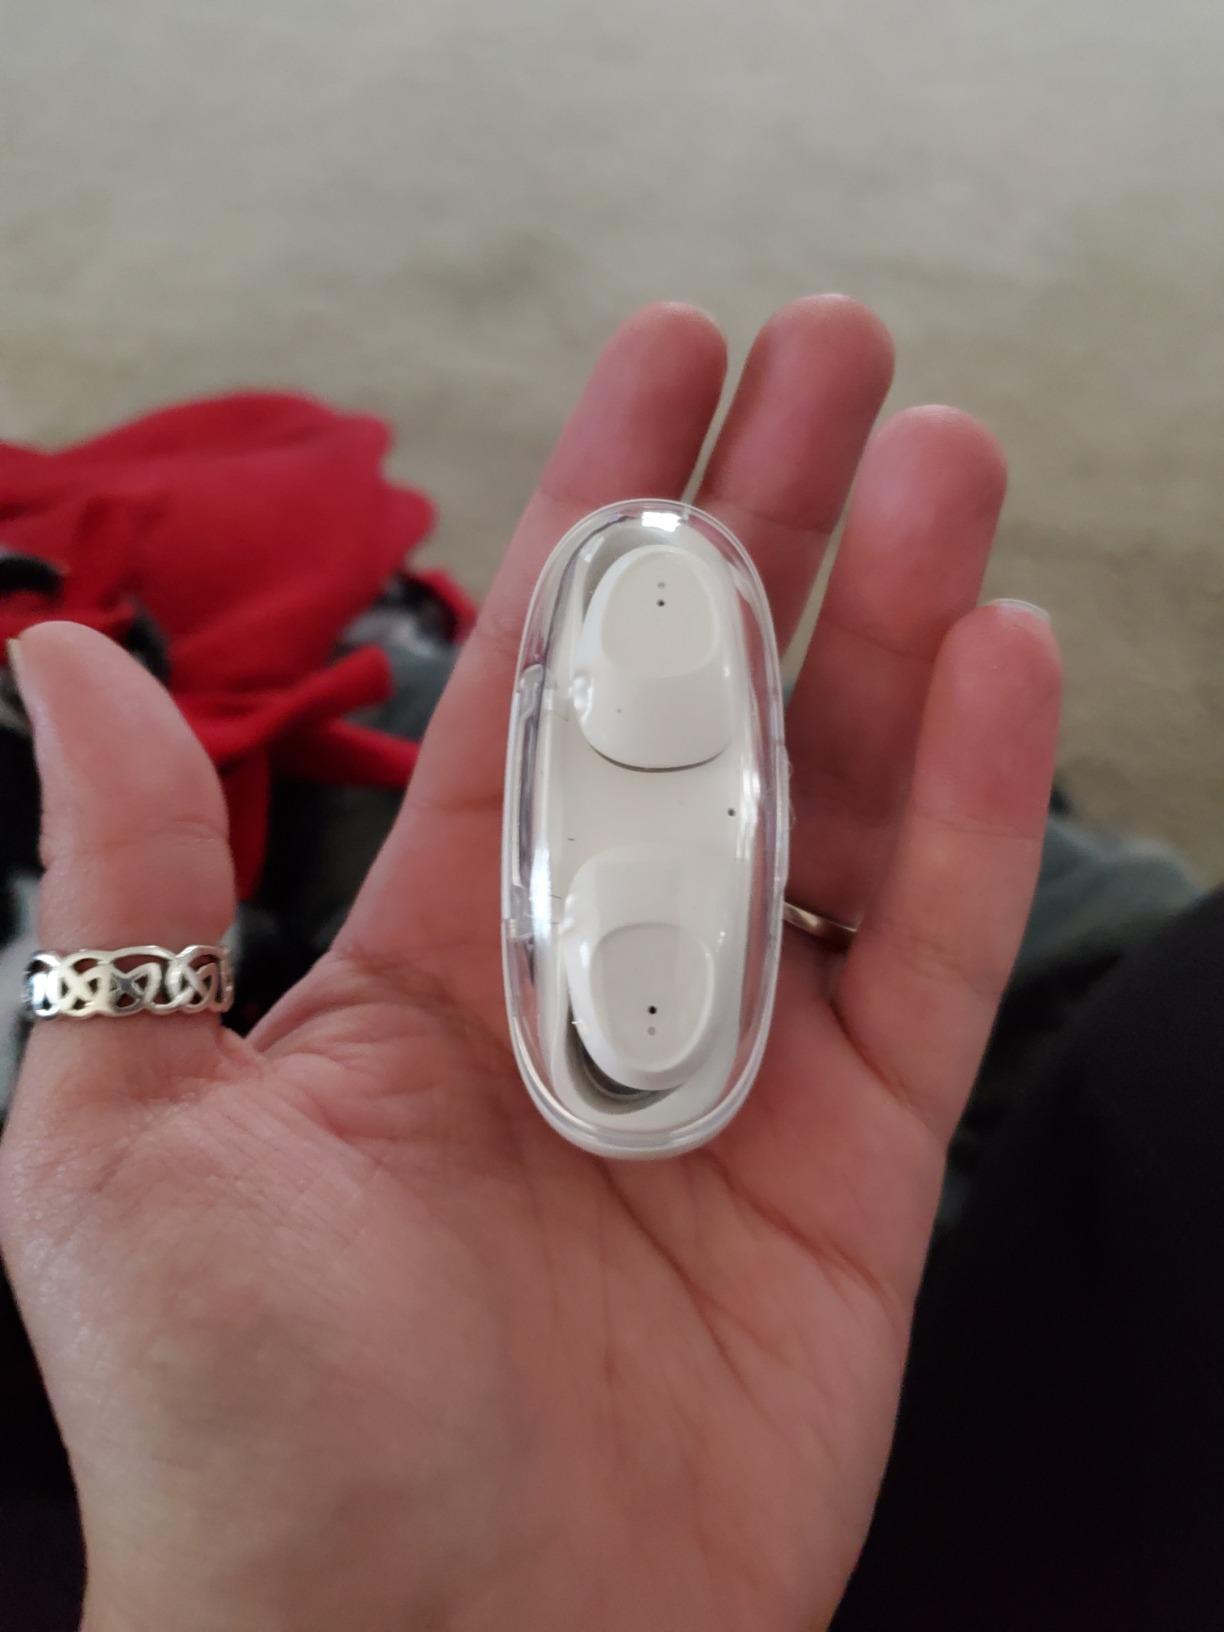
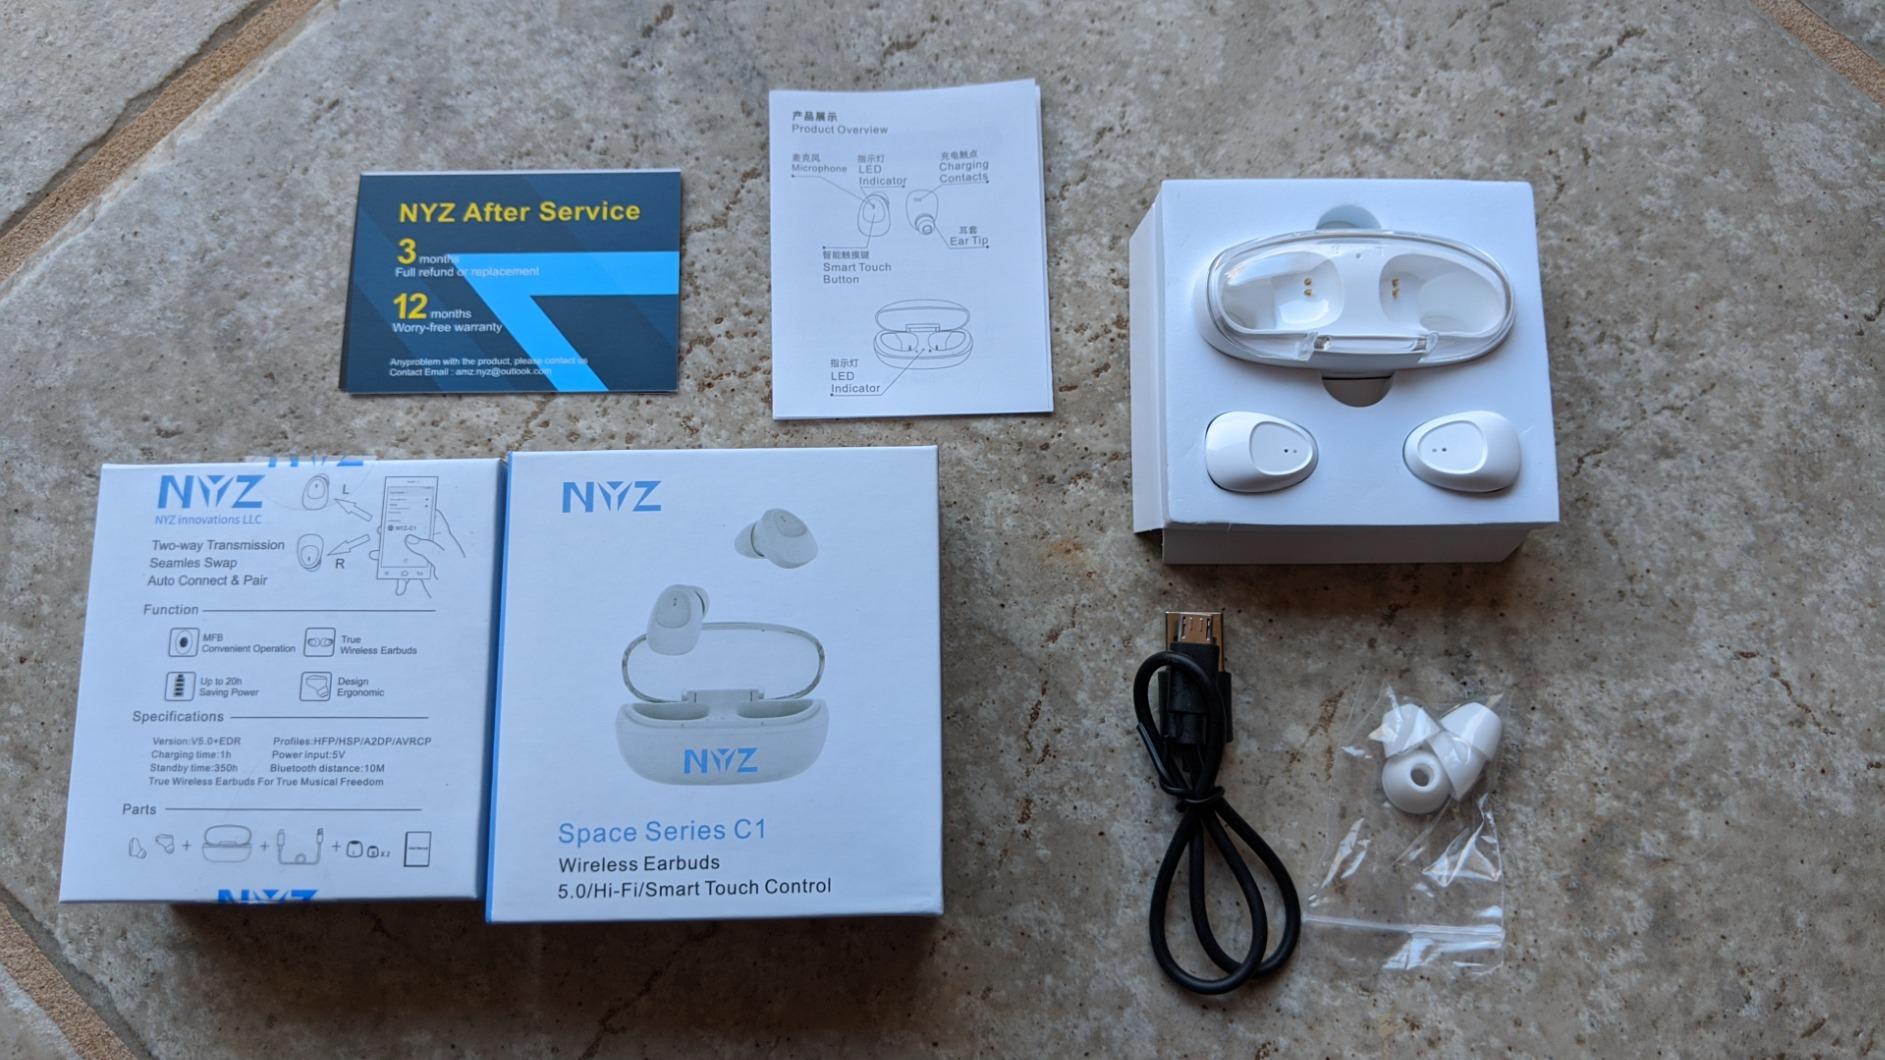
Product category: earbuds
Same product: yes